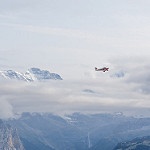
Label: mountain